Combe railway station

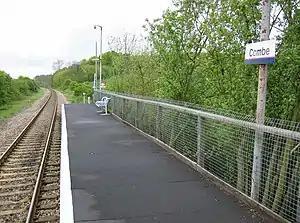
Combe railway station in 2005

Combe railway station serves the village of Combe in Oxfordshire, England. It is on the Cotswold Line. This station and all trains serving it are run by Great Western Railway.